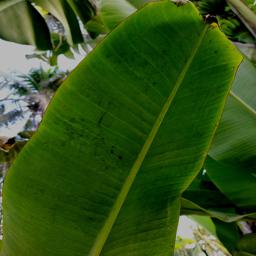
Label: JAHAJI LEAF